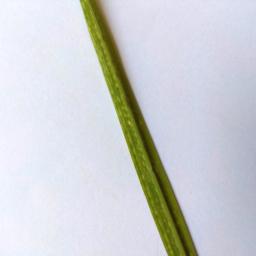
Label: Rice___Leaf_Blast